Georgian Airways

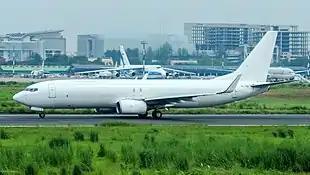
A Georgian Airways Boeing 737-800F

The airline Airzena was established in September 1993. Initially, Airzena operated charter flights to the United Arab Emirates, Italy, China, Egypt, India, and Syria, as well as a regularly scheduled flight to Vienna. The company managed to achieve recognition and retain its share in the aviation market during the economically and politically complicated period of the 1990s.